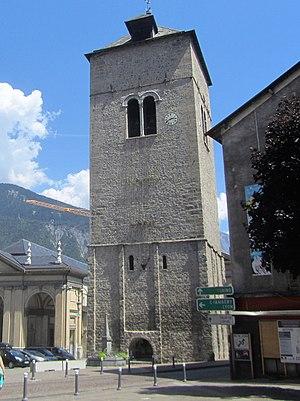
l'ancien clocher de l'église Notre-Dame
Saint-Jean-de-Maurienne est une commune française située dans le département de la Savoie, en région Auvergne-Rhône-Alpes.